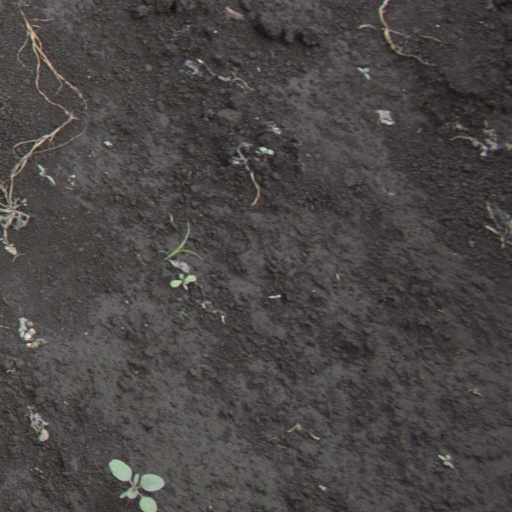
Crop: soybean